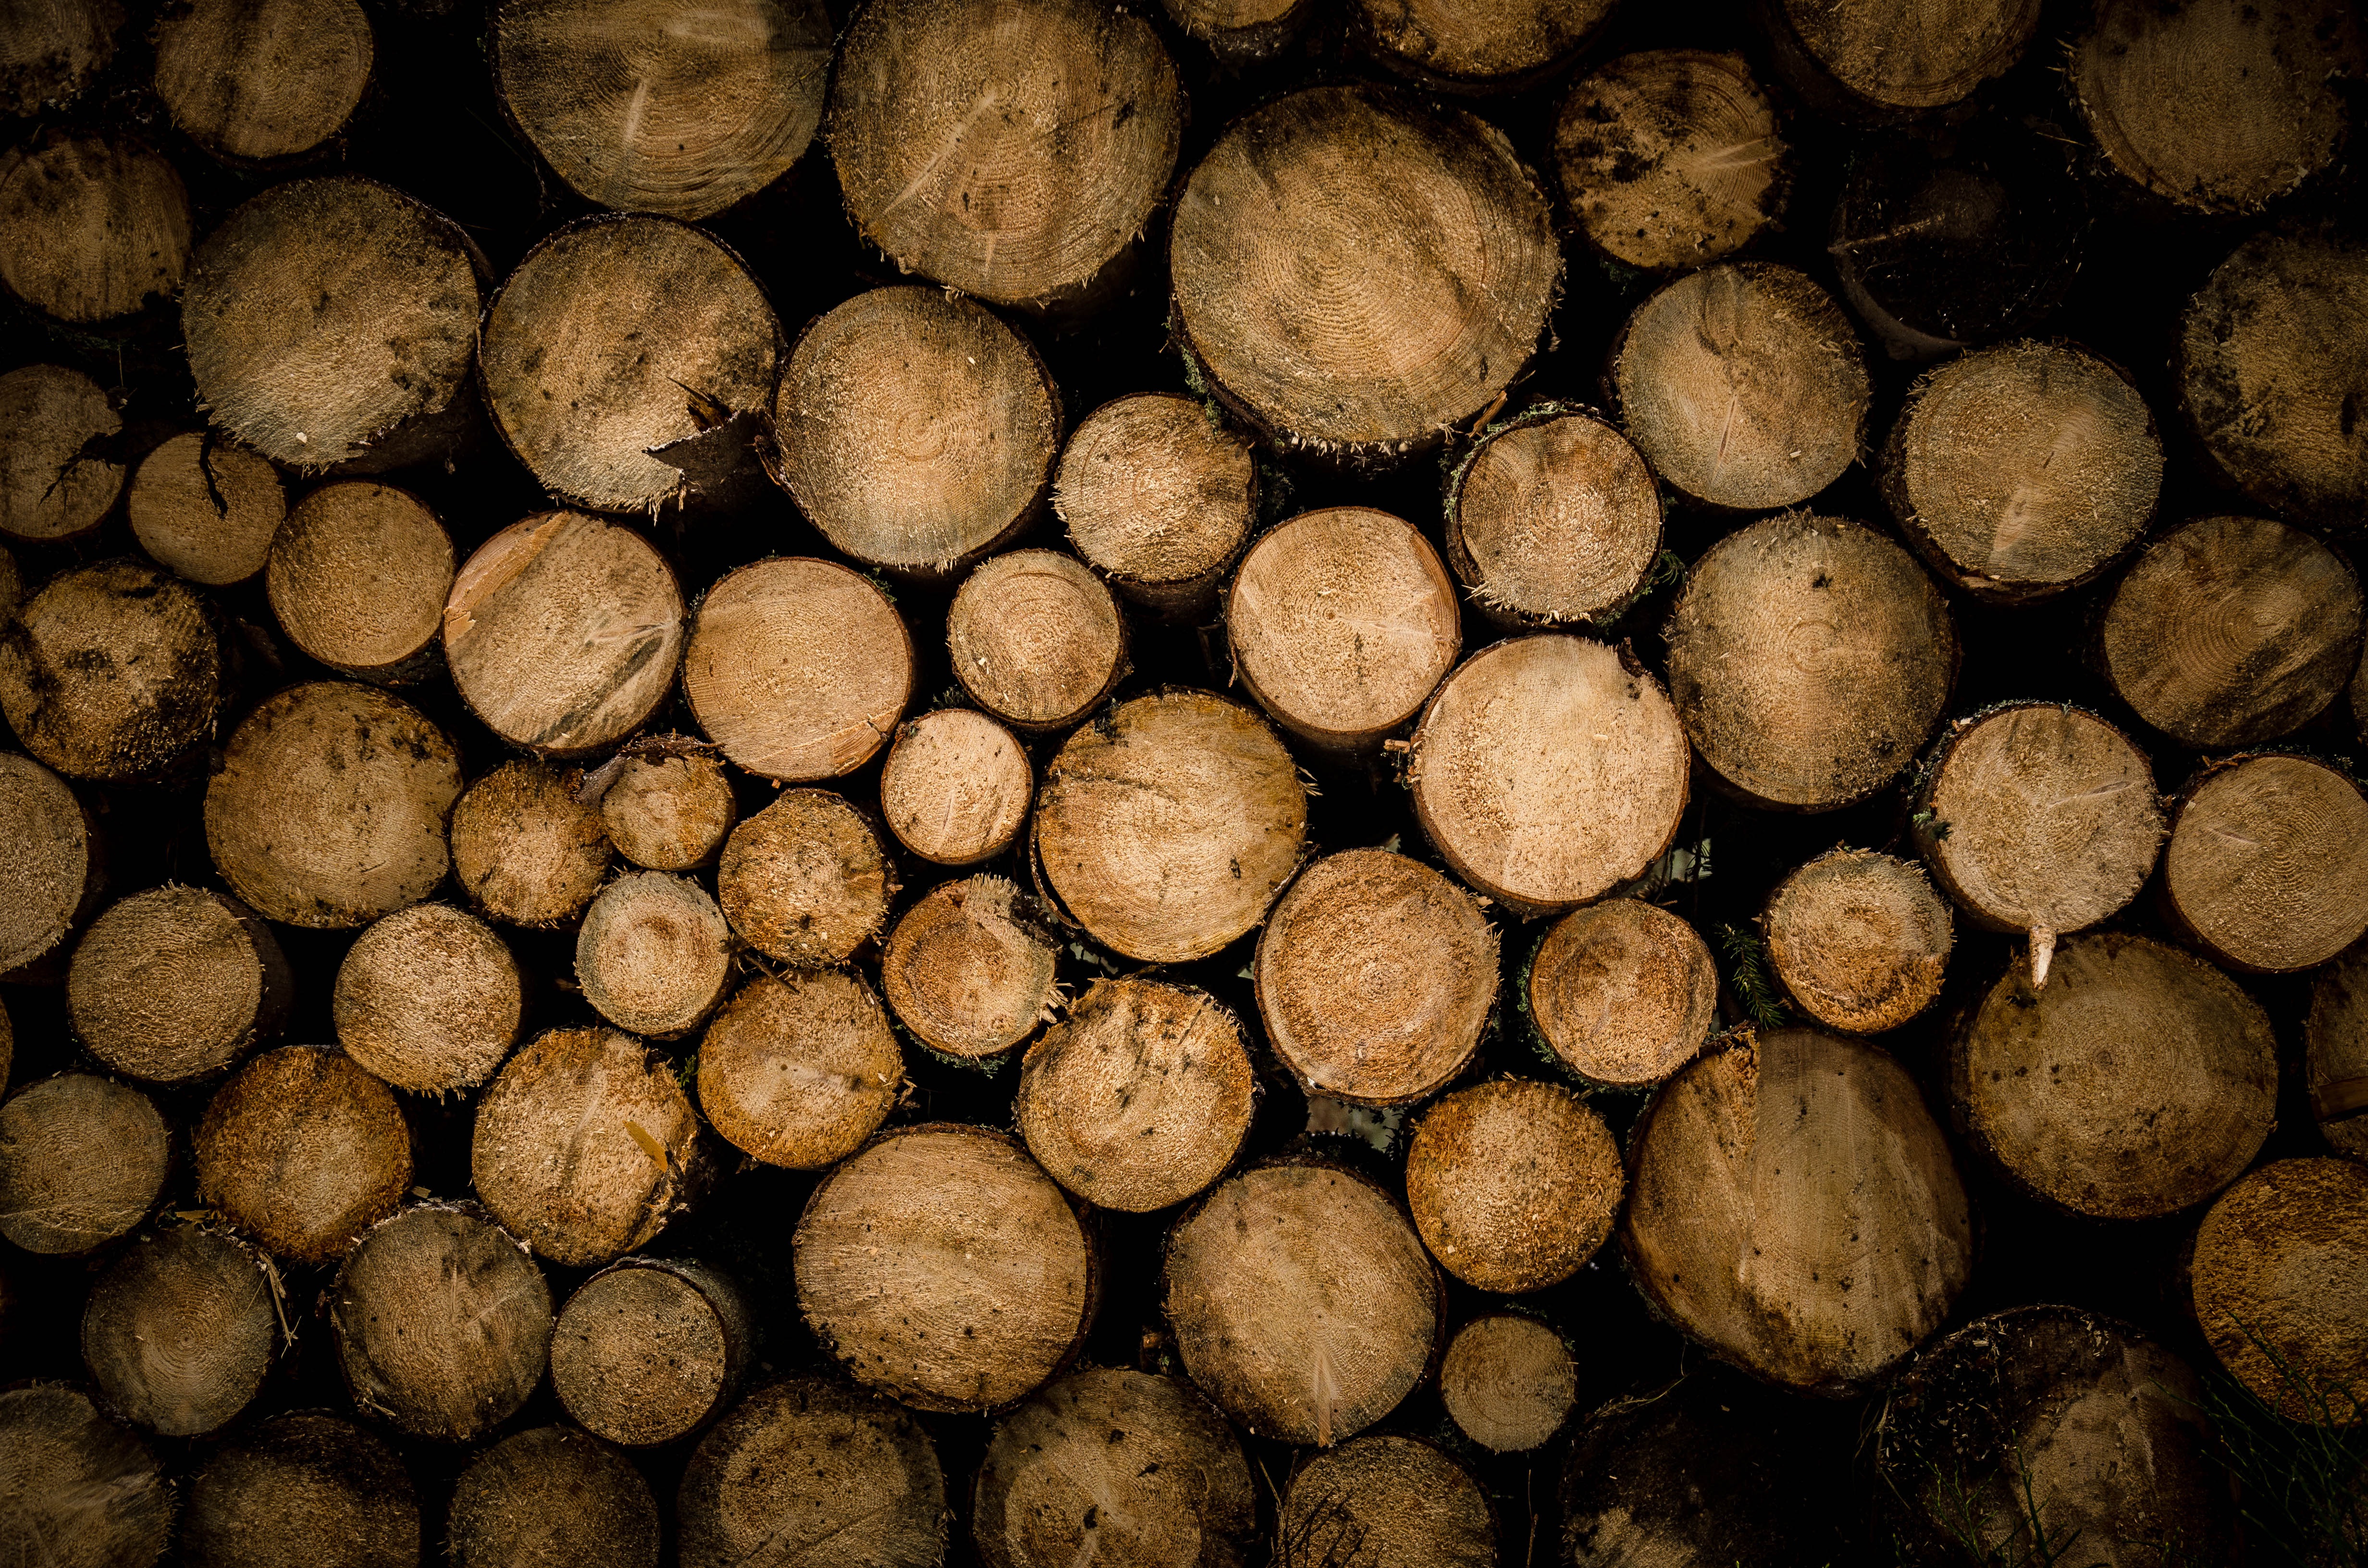
wood, texture, trunk, soil, close up, man made object